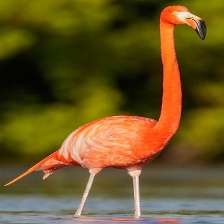
Species: AMERICAN FLAMINGO
Scientific name: PHOENICOPTERUS RUBER